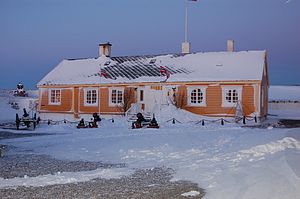
Vardøhus / Historie
Efter vinterstormen
Vardøhus fæstning er Norges østligste og nordligste fæstning og ligger i Vardø i Øst-Finnmark. Den blev beordret bygget af kong Håkon 5. af Norge og stod færdig omkring 1300 som forsvar mod folkene længere øst. De ottekantede fæstningsvolde blev bygget mellem 1734 og 1738.